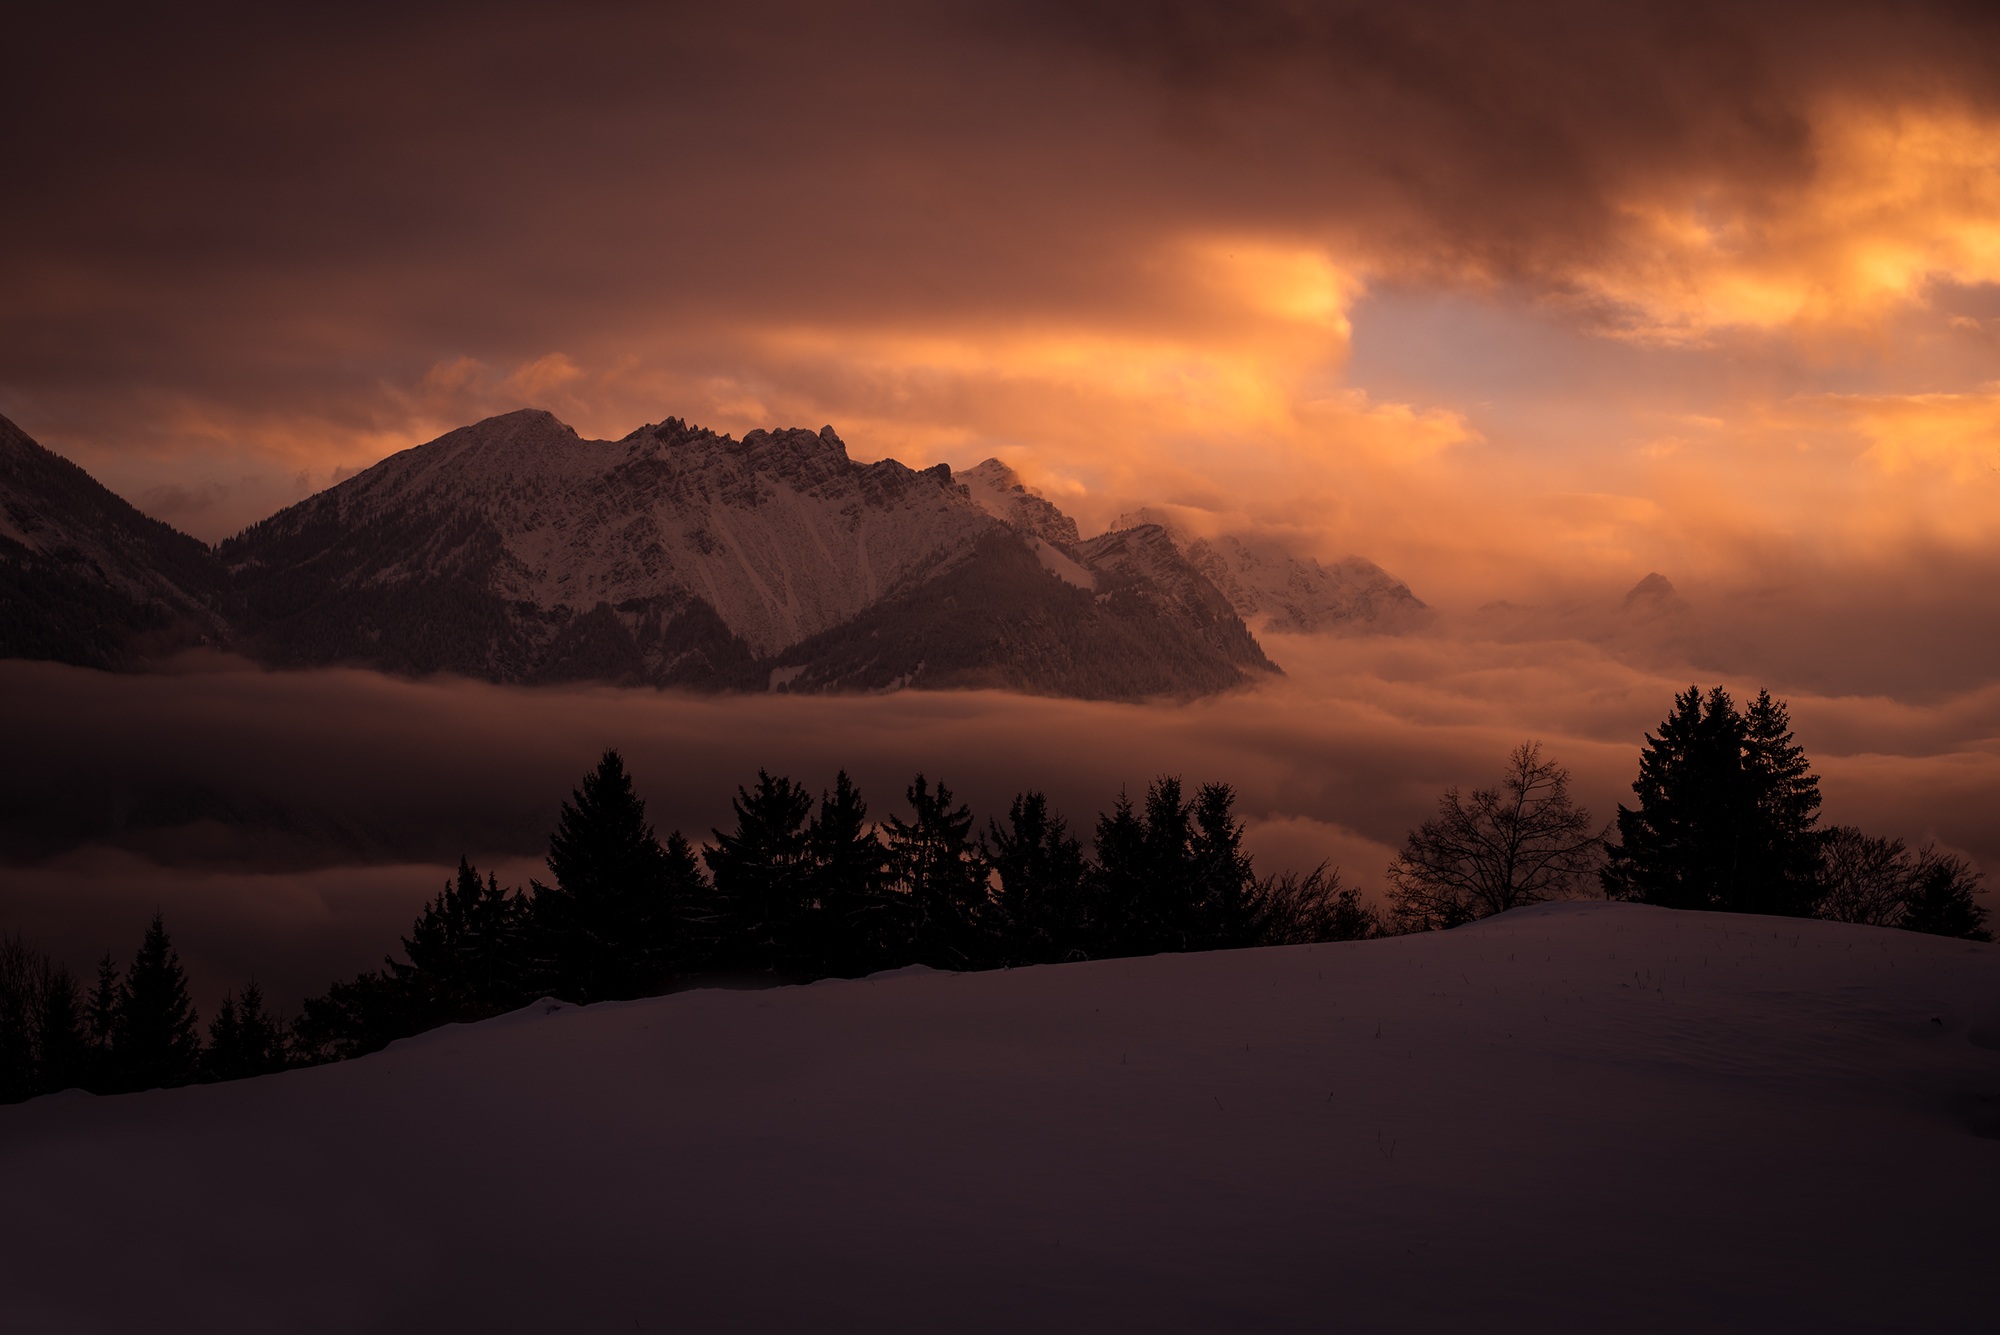
landscape, nature, mountain, snow, cold, winter, cloud, sky, fog, sunrise, sunset, morning, hill, view, dawn, mountain range, foggy, dusk, evening, twilight, weather, snowy, lighting, season, austria, clouds, mountains, outlook, vorarlberg, wintry, weather mood, mountain peaks, atmospheric phenomenon, mountainous landforms, fog line